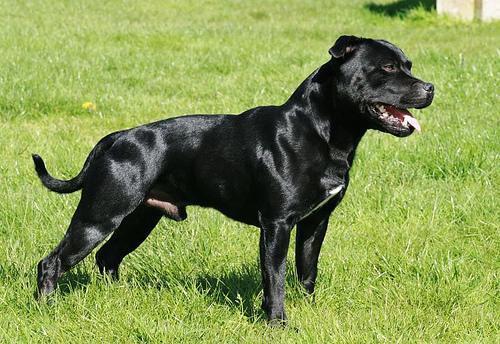
Staffordshire_bullterrier